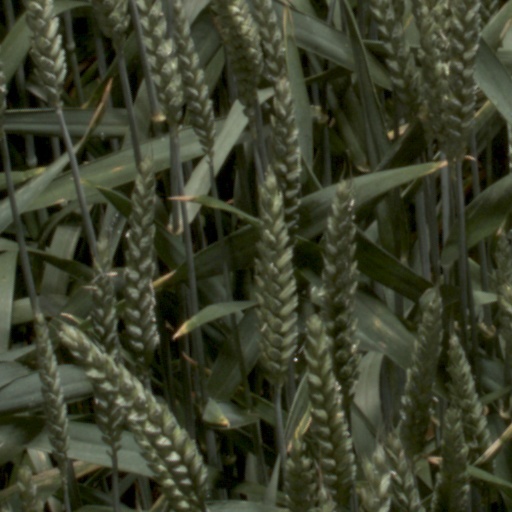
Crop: wheat